Cochlicella acuta

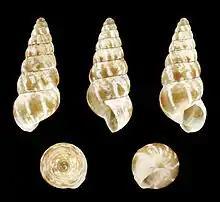
Shell of "Cochlicella acuta"

This species does well on sandy calcareous soils, and often prefers a coastal setting such as sand dunes. It aestivates by attaching itself to vertical surfaces such as fence posts, tall weeds and so on.